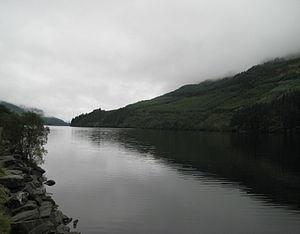
Le loch Eck est un loch situé au nord de Dunoon, dans la région d'Argyll and Bute en Écosse. Il s'étend sur une longueur de 11 km de long. Il est, avec le loch Lomond, le seul habitat naturel de Coregonus clupeoides, une espèce de poisson d'eau douce appartenant à la famille des salmonidés.